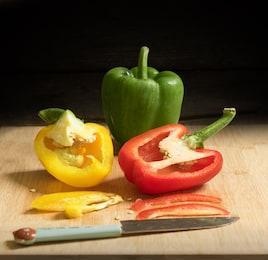
Label: capsicum